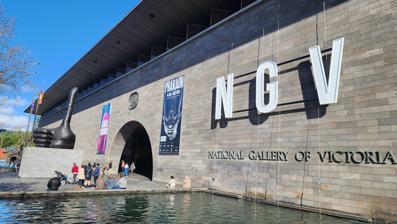
Building: National Gallery of Victoria
Country: Australia
Year built: 1861
Art museum in Melbourne, Australia National Gallery of Victoria NGV International on St Kilda Road in Southbank Established 24 May 1861 ; 163 years ago ( 24 May 1861 ) Location Southbank , Victoria , Australia Coordinates 37°49′21″S 144°58′08″E / 37.82250°S 144.96889°E / -37.82250; 144.96889 Type Art museum Visitors 3,210,000 (2017–18) Director Tony Ellwood Public transit access Flinders Street station Tram routes 1 , 3 , 5 , 6 , 16 , 64 , 67 , 72 Website ngv.vic.gov.au Victorian Heritage Register Official name National Gallery of Victoria Type State Registered Place Criteria a, d, e, g, h Designated August 20, 1982 Reference no. H1499 Heritage Overlay number HO792 The National Gallery of Victoria , popularly known as the NGV , is an art museum in Melbourne , Victoria , Australia. Founded in 1861, it is Australia's oldest and most visited art museum. The NGV houses its collection across two sites: NGV International, located on St Kilda Road in the Melbourne Arts Precinct of Southbank , and the Ian Potter Centre: NGV Australia , located nearby at Federation Square . The NGV International building, designed by Sir Roy Grounds , opened in 1968, and was redeveloped by Mario Bellini before reopening in 2003. It houses the gallery's international art collection and is on the Victorian Heritage Register . The Ian Potter Centre: NGV Australia, designed by Lab Architecture Studio , opened in 2002 and houses the gallery's Australian art collection. A third site, The Fox: NGV Contemporary, is planned to open in the Melbourne Arts Precinct in 2028, and will be Australia's largest contemporary art gallery. History 19th century Nicholas Chevalier 's unrealised 1860 vision for the National Gallery next to the State Library building In 1850, the Port Phillip District of New South Wales was granted separation, officially becoming the colony of Victoria on 1 July 1851. In the wake of a gold rush the following month, Victoria emerged as Australia's richest colony, and Melbourne , its capital, Australia's largest and wealthiest city. With Melbourne's rapid growth came calls for the establishment of a public art gallery, and in 1859, the Government of Victoria pledged £2000 for the acquisition of plaster casts of sculpture. These works were displayed in the Museum of Art, opened by Governor Sir Henry Barkly in May 1861 on the lower floor of the south wing of the public Library (now the State Library of Victoria ) on Swanston Street . Further money was set aside in the early 1860s for the purchase of original paintings by British and Victorian artists. These works were first displayed in December 1864 in the newly opened Picture Gallery, which remained under the curatorial administration of the Public Library until 1882. Grand designs for a building fronting Lonsdale and Swanston streets were drawn by Nicholas Chevalier in 1860 and Frederick Grosse in 1865, featuring an enormous and elaborate library and gallery, but these visions were never realised. Opening of the McArthur Gallery in 1875, now home to the State Library of Victoria's painting collection On 24 May 1874, the first purpose-built gallery, known as the McArthur Gallery, opened in the McArthur room of the State Library, and the following year, the Museum of Art was renamed the National Gallery of Victoria. The McArthur Gallery was only ever intended as a temporary home until the much grander vision was to be realised. However such an edifice did not eventuate and the complex was instead developed incrementally over several decades. The National Gallery of Victoria Art School , associated with the gallery, was founded in 1867 and remained the leading centre for academic art training in Australia until about 1910. The School's graduates went on to become some of Australia's most significant artists. This later became the VCA (Victorian College of the Arts), which was bought by the University of Melbourne in 2007 after it went bankrupt. In 1887, the Buvelot Gallery (later Swinburne Hall) was opened, along with the Painting School studios. In 1892, two more galleries were added: Stawell (now Cowen) and La Trobe. In 1888, the gallery purchased Lawrence Alma-Tadema 's 1871 painting The Vintage Festival for £4000, its most expensive acquisition of the 19th century. 20th century The Great Hall ceiling, the world's largest stained-glass ceiling, designed by Melbourne artist Leonard French The gallery's collection was built from both gifts of works of art and monetary donations. The most significant, the Felton Bequest , was established by the will of Alfred Felton and from 1904, has been used to purchase over 15,000 works of art. Since the Felton Bequest, the gallery had long held plans to build a permanent facility; however, it was not until 1943 that the State Government chose a site, Wirth's Park, just south of the Yarra River . £3 million was put forward in February 1960 and Roy Grounds was announced as the architect. In 1959, the commission to design a new gallery was awarded to the architectural firm Grounds Romberg Boyd. In 1962, Roy Grounds split from his partners Frederick Romberg and Robin Boyd , retained the commission, and designed the gallery at 180 St Kilda Road (now known as NGV International). The new bluestone clad building was completed in December 1967 and Victorian premier Henry Bolte officially opened it on 20 August 1968. One of the features of the building is the Leonard French stained glass ceiling, one of the world's largest pieces of suspended stained glass, which casts colourful light on the floor below. The water-wall entrance is another well-known feature of the building. In 1997, redevelopment of the building was proposed, with Mario Bellini chosen as architect and an estimated project cost of $161.9 million. The design was extensive, creating all new galleries leaving only the exterior, the central courtyard and Great Hall intact. The plans included doing away with the water wall, but following public protests organised by the National Trust of Victoria , the design was altered to include a new one slightly forward of the original. During the redevelopment, many works were moved to a temporary external annex known as 'NGV on Russell', at the State Library with its entrance on Russell Street . 21st century The Federation Square Atrium leads to the Ian Potter Centre , which houses NGV Australia. A major fundraising drive was launched on 10 October 2000 to redevelop the ageing St Kilda Road building and although the state government committed the majority of the funds, private donations were sought in addition to federal funding. The drive achieved its aim and secured $15 million from the Ian Potter Foundation on 11 July 2000, $3 million from Loti Smorgon , $2 million from the Clemenger Foundation, and $1 million each from James Fairfax and the Pratt Foundation . NGV on Russell closed on 30 June 2002 to make way for the staged opening of the new St Kilda Road gallery. It was officially opened by premier Steve Bracks on 4 December 2003. The Ian Potter Centre: NGV Australia in Federation Square was designed by Lab Architecture Studio to house the NGV's Australian art collection. It opened in 2002. As such, the NGV's collection is now housed in two separate buildings, with Grounds' building renamed NGV International. Locations St Kilda Road: NGV International NGV international is located at 180 St Kilda Rd and houses the NGV's European, Asian, Oceanic and American art collections. It houses a number of permanent displays, arranged by region and chronology. It also has a large ground-floor space used for temporary exhibitions, and contemporary art spaces on level 3 are also used for temporary exhibitions. The building is surrounded by a moat and fountains, while the main entrance features a famous water wall, which has been used to display the art of Keith Haring and others. At the rear of NGV International is a sculpture garden, which hosts an annual large-scale installation through the NGV Architecture Commission. Ian Potter Centre: NGV Australia Inside the Ian Potter Centre NGV Australia is located in the Ian Potter Centre at Federation Square . The building houses the NGV's Australian collection, with a permanent display presenting a chronological history of Australian art and a selection of the galley's 25,000 Australian works. NGV Australia has a particular focus on Indigenous Australian art, and alongside the permanent displays presents temporary exhibitions relating to Australian art and history. The Fox: NGV Contemporary In 2018, the State Government of Victoria announced a new contemporary art gallery would be built behind the Arts Centre and the existing NGV International building. The Government spent $203 million to begin the project, including $150 million to purchase the former Carlton and United Breweries building for the new gallery. The new building is part of a major new $1.7 billion redevelopment of the surrounding Melbourne Arts Precinct which is planned to include 18,000 square metres of new public space, new space for contemporary art and design exhibitions, and a new home for the Australian Performing Arts Gallery. The Ian Potter Foundation pledged $20 million for the new building. The masterplan for the precinct was approved in 2022. The public space is being designed by architecture firms HASSELL and SO-IL with a new elevated garden connecting Hamer Hall and Southbank Boulevard. The winner of the design competition for the NGV Contemporary was announced in March 2022 as Angelo Candalepas and Associates . In April it was announced that billionaires Paula and Lindsay Fox had donated $100 million to the NGV Contemporary project in the largest ever donation to an Australian art museum, and that the gallery would be named The Fox: NGV Contemporary. The new gallery will have 13,000 square metres of exhibition space and is planned to open in 2028. It will be Australia's largest contemporary gallery. Collection Asian art Katsushika Hokusai , The Great Wave off Kanagawa , c. 1830 The NGV's Asian art collection began in 1862, one year after the gallery's founding, when Frederick Dalgety donated two Chinese plates. The Asian collection has since grown to include significant works from across the continent. Australian art The NGV's Australian art collection encompasses Indigenous ( Australian Aboriginal ) art and artefacts, Australian colonial art, Australian Impressionist art, 20th century, modern and contemporary art. The first curator of Australian Art was Brian Finemore, from 1960 until his death in 1975. The 1880s saw the birth and development of the Heidelberg School (also known as Australian Impressionism ) in the outer suburbs of Melbourne, and the NGV was well-placed to acquire some of the movement's key artworks, including Tom Roberts ' Shearing the Rams (1890), Arthur Streeton 's The purple noon's transparent might (1896), and Frederick McCubbin 's The Pioneer (1904). The Australian collection includes works by Del Kathryn Barton , Charles Blackman , Clarice Beckett , Arthur Boyd , John Brack , Angela Brennan , Rupert Bunny , Louis Buvelot , Ethel Carrick , Nicholas Chevalier , Charles Conder , Olive Cotton , Grace Crowley David Davies , Destiny Deacon , William Dobell , Julie Dowling , Russell Drysdale , E. Phillips Fox , Rosalie Gascoigne , John Glover , Eugene von Guerard , Fiona Hall , Louise Hearman , Joy Hester , Hans Heysen , Emily Kame Kngwarreye , George W. Lambert , Sydney Long , John Longstaff , Frederick McCubbin , Helen Maudsley , Tracey Moffatt , Jan Nelson , Hilda Rix Nicholas , Sidney Nolan , John Perceval , Patricia Piccinini , Margaret Preston , Thea Proctor , Hugh Ramsay , David Rankin , Tom Roberts , John Russell , Grace Cossington Smith , Ethel Spowers , Arthur Streeton , Clara Southern , Jane Sutherland , Violet Teague , Jenny Watson , Fred Williams and others. A large number of works were donated by Dr. Joseph Brown in 2004 which form the Joseph Brown Collection . Selected works Aboriginal shields The Buffalo Ranges (1864) by Nicholas Chevalier , the first painting of an Australian subject to be acquired by the gallery Tom Roberts , Shearing the Rams , 1890 John Longstaff , Lady in Grey , 1890 Arthur Streeton , The purple noon's transparent might , 1896 John Russell , Rough Sea, Belle-Île , c. 1900 E. Phillips Fox , The Lesson , 1912 Clarice Beckett , Evening light, Beaumaris , c. 1925 International art 18th century British gallery The NGV's international art collection encompasses European and international paintings, fashion and textiles, photography, prints and drawings, Asian art, decorative arts, Mesoamerican art, Pacific art, sculpture, antiquities and global contemporary art. It has strong collections in areas as diverse as old masters, Greek vases, Egyptian artefacts and historical European ceramics, and contains the largest and most comprehensive range of artworks in Australia. The international collection includes works by Arbus , Bernini , Bonnard , Bordone , Canaletto , Cézanne , Constable , Correggio , Dalí , Degas , Delaunay , van Dyck , Emin , Gainsborough , Gentileschi , El Greco , Lange , Manet , Matisse , Memling , Modigliani , Monet , Moore , Munch , Picasso , Pissarro , Pittoni , Poussin , Rembrandt , Renoir , Ribera , Riley , Rothko , Rubens , Soulages , Tiepolo , Tintoretto , Titian , Turner , Uccello , Veronese and others. One of the highlights of the NGV's international collection is Auguste Rodin 's first cast of his iconic sculpture The Thinker , executed in 1884. The NGV is also home to the only portrait of Lucrezia Borgia known to have been painted from life, dated to approximately 1515 and attributed to Dosso Dossi . Selected works Paolo Uccello , St. George Slaying the Dragon , 1430 Jan van Eyck ( workshop ), Ince Hall Madonna , 1433 Correggio , Madonna and Child with infant St John the Baptist , 1514–15 Rembrandt , Two old men disputing , 1628 Nicolas Poussin , The Crossing of the Red Sea , 1634 Anthony van Dyck , Rachel de Ruvigny, Countess of Southampton , 1640 Giovanni Battista Tiepolo , The Banquet of Cleopatra , 1743–44 George Stubbs , A Lion Attacking a Horse , 1765 Thomas Gainsborough , Richard St George Mansergh-St George , 1776 Edwin Landseer , Scene from A Midsummer Night's Dream , 1851 John Everett Millais , The Rescue , 1855 August Friedrich Schenck , Anguish , 1878 Jules Bastien-Lepage , October , 1878 Claude Monet , Vétheuil , 1879 Paul Cézanne , The Uphill Road , 1881 Gustave Caillebotte , The plain of Gennevilliers, yellow fields , 1884 Auguste Rodin , The Thinker ( first ever bronze cast ), 1884 John William Waterhouse , Ulysses and the Sirens , 1891 Camille Pissarro , Boulevard Montmartre, morning, cloudy weather , 1897 Pierre Bonnard , Siesta , 1900 Edvard Munch , Early Spring , 1905 Amedeo Modigliani , Portrait of the painter Manuel Humbert , 1916 Suzanne Valadon , Nude with drapery , 1921 Salvador Dalí , Mae West Lips Sofa , 1937 Photography Max Dupain , Sunbaker , 1937 In 1967, the NGV established the first curatorial department dedicated to photography in an Australian public gallery, one of the first in the world. It now holds over 15,000 works. In that same year, the Gallery acquired the photography collection's first work, Surrey Hills street 1948 by David Moore [1] and in 1969 the first international work was acquired, Nude 1939 by František Drtikol [2] . The first photographer to exhibit solo at the NGV was Mark Strizic in 1968. Jennie Boddington , a filmmaker, was appointed first full-time curator of photography in 1972, possibly only the third such appointment amongst world public institutions. Prints and drawings The NGV's Department of Prints and Drawings is responsible for one third of the gallery's collection. Highlights among the department's holdings include one of the world's largest collections of engravings and woodcuts by Dürer . The NGV is also said to have one of the most impressive collections of works by William Blake , including 36 of the 102 watercolours he worked on up until his death in 1827 to illustrate the Divine Comedy by Dante , the largest number of works from this series held by any gallery in the world. Rembrandt and Goya are also well-represented, and the Australian collection contains a detailed account of the history of graphic arts in Australia. The NGV no longer dedicates a space to exhibiting works from the Prints and Drawings collection, though some works on paper are rotated within the permanent collection galleries and may appear in exhibitions. Works in the collection may be viewed by appointment in the department's Print Study Room. Selected works Albrecht Dürer , Melencolia I , 1514 François Boucher , Madame de Pompadour , 1754 William Blake , Dante running from the three beasts , 1824 J. M. W. Turner , The Red Rigi , 1842 Dante Gabriel Rossetti , Paolo and Francesca da Rimini , 1867 Ford Madox Brown , The finding of Don Juan by Haidée , 1869 Edvard Munch , Towards the Forest II , 1897 Controversies As a "National Gallery" When plans for the construction of the National Gallery of Australia in Canberra became firmly established in the 1960s, Australia's state galleries removed the word "national" from their names (for example, the National Gallery of New South Wales in Sydney became the Art Gallery of New South Wales ). This naming convention dated back to the 19th century when Australia's colonies were self-governing political entities and had yet to federate . Only the NGV has retained "national" in its name. This has proven to be somewhat contentious, given that the NGV is technically not a national gallery, and occasionally there have been calls for it to follow the example of the other state galleries. Withdrawal of Chloé Main article: Chloé (artwork) Chloé , 1875, Jules Joseph Lefebvre "A Question Of Propriety": Chloé on display at the gallery, 1883 In May 1883, when the National Gallery of Victoria opened on a Sunday for the first time, a public debate erupted over the propriety of displaying a female nude portrait on the Sabbath . The painting in question, French artist Jules Joseph Lefebvre 's Chloé (1875), had been loaned to the gallery that month, and was "cautiously displayed in a dim corner". Nonetheless, Chloé became "Melbourne's femme fatale ", and after three weeks of scandal, was withdrawn and hidden from the public. It eventually found a permanent home at Melbourne's Young and Jackson Hotel , down the road from the NGV on Swanston Street. Slaughtered Cow happening Further information: Ivan Durrant § Beverley The Amazing Performing Cow - The Slaughtered Cow happening In 1975, painter and performance artist Ivan Durrant deposited a cow carcass in the NGV forecourt. Durrant later stated that it was part of a performance art piece intended to shock those who might be horrified by the death of the animal while also happy to consume meat. At the time, the NGV denounced the piece as a "sick and disgusting act". Picasso theft Main article: Theft of The Weeping Woman from the National Gallery of Victoria A famous event in the gallery's history occurred in 1986 with the theft of Pablo Picasso 's painting The Weeping Woman (1936). A person or group identifying themselves as the "Australian Cultural Terrorists" claimed responsibility for the theft, stating that the painting was stolen in protest against the perceived poor treatment of the arts by the state government of the time. They sought as a ransom the establishment of an art prize for young artists. The painting was found undamaged in a railway locker two weeks later and returned to the gallery. Piss Christ Main article: Piss Christ During a retrospective of Andres Serrano 's work at the NGV in 1997, the then Catholic Archbishop of Melbourne , George Pell , sought an injunction from the Supreme Court of Victoria to restrain the gallery from publicly displaying Piss Christ , which was not granted. Some days later, one patron attempted to remove the work from the gallery wall, and two teenagers later attacked it with a hammer. Gallery officials reported receiving death threats in response to Piss Christ . NGV Director Timothy Potts cancelled the show, allegedly out of concern for a Rembrandt exhibition that was also on display at the time. Supporters argued that the controversy over Piss Christ is an issue of artistic freedom and freedom of speech . Special exhibitions An exhibition known as The Field opened the gallery's new premises on St Kilda Road in 1968. Reflecting the influence of abstract art , particularly New York-inspired hard edge and color field painting, it featured 74 works by forty (mostly emerging young) Australian painters and sculptors. Described as a radical departure from the gallery's more traditional program, it signified more broadly a growing internationalisation of the Australian art world. The NGV held an exhibition titled "The Field Revisited" in 2018 to mark its 50th anniversary. Melbourne Winter Masterpieces The NGV has held several large exhibitions known as Melbourne Winter Masterpieces exhibitions, starting with Impressionists: Masterpieces from the Musee d'Orsay in 2004. Year Duration Exhibition title Attendance Notable works and information 2004 17 June – 26 September Impressionists: Masterpieces from the Musée d'Orsay 371,000 An additional exhibition of Caravaggio paintings was also held in 2004 2005 24 June – 2 October Dutch Masters from the Rijksmuseum , Amsterdam 219,000 Vermeer 's painting Woman Reading a Letter was exhibited, the first time a Vermeer painting had been exhibited in Australia 2006 30 June – 8 October Picasso : Love and War 1935–1945 224,000 Over 300 Picasso drawings and paintings from 1935 to 1945, curated by Anne Baldassari, Director of the Musée Picasso , Paris 2007 30 June – 7 October Guggenheim Collection 1940s to now 180,000 More than 85 works by 68 artists, mainly from the Solomon R. Guggenheim Museum , New York City, but also from other Guggenheim Museums in Venice , Bilbao , and Berlin . The exhibition did not travel to any other city 2008 28 June – 5 October Art Deco 1910—1939 241,000 Organised by the Victoria and Albert Museum , London 2009 13 June – 4 October Salvador Dalí Liquid Desire 333,000 2010 19 June – 10 October European Masters: Städel Museum , 19th–20th Century 200,000 2011 13 June – 4 October Vienna Art and Design 172,000 2012 2 June – 7 October Napoleon : Revolution to Empire 189,000 2013 10 May – 8 September Monet's Garden: The Musée Marmottan Monet , Paris 342,000 2014 16 May – 31 August Italian Masterpieces from Spain's Royal Court , Museo del Prado 153,000 2015 31 July – 8 November Masterpieces from the Hermitage : The Legacy of Catherine the Great 172,000 Exhibition featured pieces by Rembrandt, Rubens, Velazquez, Van Dyck and others 2016 24 June – 18 September Degas : A New Vision 197,500 2017 28 April – 12 July Van Gogh and the Seasons 462,262 Exhibition recorded a total attendance figure of 462,262, making it the most popular ticketed art exhibition ever presented in Victoria, and the most successful ticketed exhibition in the gallery's 156-year history. The exhibition is credited for generating almost $56 million for the Victorian economy. 2018 9 June – 7 October MoMA : 130 Years of Modern and Contemporary Art 404,034 Exhibition in partnership with the Museum of Modern Art in New York City. Includes over 200 key works arranged into eight chronological and thematic sections. The exhibition concluded with a total attendance figure, of 404,034, making it the NGV's second most attended ticketed exhibition on record. 2019 24 May – 13 October Terracotta Warriors and Cai Guo-Qiang 377,105 The exhibition included a large-scale presentation of China's first emperor's Terracotta Warriors presented alongside an exhibition of new, commissioned works by Chinese contemporary artist Cai Guo-Qiang. The exhibition include 150 historical Chinese artefacts, eight terracotta warriors, two full-sized horses and two replica bronze chariots of Zhou , Qin , Han dynasties , which were lent by Shaanxi History Museum in Xi'an and many other Chinese institutes. 2020 N/A N/A The 2020 Winter Masterpieces exhibition was to be a presentation of works by French post-impressionist painter Pierre Bonnard . Due to the COVID-19 Pandemic , this exhibition was delayed until 2023. 2021 4 June – 3 October French Impressionism: From the Museum of Fine Arts, Boston The exhibition included 100 impression works from the Museum of Fine Arts in Boston, including 79 works that had never been exhibited in Australia. Due to the COVID-19 Pandemic, this exhibition closed weeks after opening and could not reopen. 2022 10 June – 9 October The Picasso Century The 2022 Winter Masterpiece exhibition is a career retrospective of Pablo Picasso , developed for the NGV by the Centre Pompidou and the Musée Picasso Paris . It features 70 works by Picasso alongside 100 works by his contemporaries and influences, drawn from French collections. The exhibition contributed $91 million to the Victorian economy, making it the exhibition with the highest economic impact in the history of the Melbourne Winter Masterpieces series. 2023 6 June – 8 October Pierre Bonnard: Designed by India Mahdavi 2024 14 June – 6 October Pharaoh Melbourne Now In 2013 the NGV launched "Melbourne Now", an exhibition which celebrated the latest art, architecture, design, performance and cultural practice to reflect the complex cultural landscape of creative Melbourne. "Melbourne Now" ran from 22 November 2013 – 23 March 2014 and attracted record attendances of 753,071. A decade after the original exhibition, a second edition of Melbourne Now ran from 24 March 2023 to 20 August 2023 at the Ian Potter Centre: NGV Australia. The exhibition, which celebrated home-grown art and design from over 200 Victorian-based emerging and established artists, designers, studios and firms, drew 433,575 attendees, which made the exhibition one of the most popular exhibitions at the Ian Potter Centre: NGV Australia. NGV Triennial Following the success of "Melbourne Now", in March 2014 the NGV announced a major new initiative, the NGV Triennial. Beginning in the Summer of 2017, it is intended as a large-scale celebration of the best of contemporary international art and design. The inaugural Triennial ran from 15 December 2017 to 15 April 2018, and drew almost 1.3 million visitors during its run, making it the most attended exhibition in the gallery's history until then. The 2020–21 NGV Triennial opened on 19 December 2020 and closed on 18 April 2021. The exhibition, which attracted more than 548,000 visitors during its run, showcased works by more than 100 artists, designers and collectives from 30 countries, with 34 newly commissioned works from a mixture of both Australian and international artists. The 2023–24 NGV Triennial, running from 3 December 2023 until 7 April 2024, featured over 75 projects by 100 artists, designers and collectives from over 30 countries. The exhibition attracted 1,063,675 visitors during its run, making it one of the most popular exhibitions in the NGV’s history. Publications The Art Journal of the National Gallery of Victoria , usually referred to as the Art Journal , was first published as The Quarterly Bulletin of the National Gallery of Victoria in 1945, changing its name and frequency in 1959 to the Annual Bulletin of the National Gallery of Victoria , then to the Art Bulletin of Victoria in 1967–68 (edition 9) (abbreviated to ABV, edition 42). For edition 50 in 2011, in its 50th year of publication and 150th anniversary of the gallery, the name was changed to its present name. The NGV also publishes a bi-monthly magazine, NGV Magazine. Directors of the NGV Directors of the NGV since its inception: G. F. Folingsby , 1882–1891 Lindsay Bernard Hall , 1892–1935 William Beckwith McInnes , (acting) 1935–1936 P. M. Carew-Smyth, (acting) 1937 J. S. Macdonald , 1936–1941 Sir Ernest Daryl Lindsay , 1942–1955 Eric Westbrook , 1956–1973 Gordon Thomson, 1973–1974 Eric Rowlison, 1975–1980 Patrick McCaughey , 1981–1987 T. L. Rodney Wilson , 1988 James Mollison , AO, 1989–1995 Timothy Potts , 1995–1998 Dr Gerard Vaughan , 1999–2012 Tony Ellwood, 2012–present See also Museums portal Visual arts portal Australia portal List of national galleries List of largest art museums References